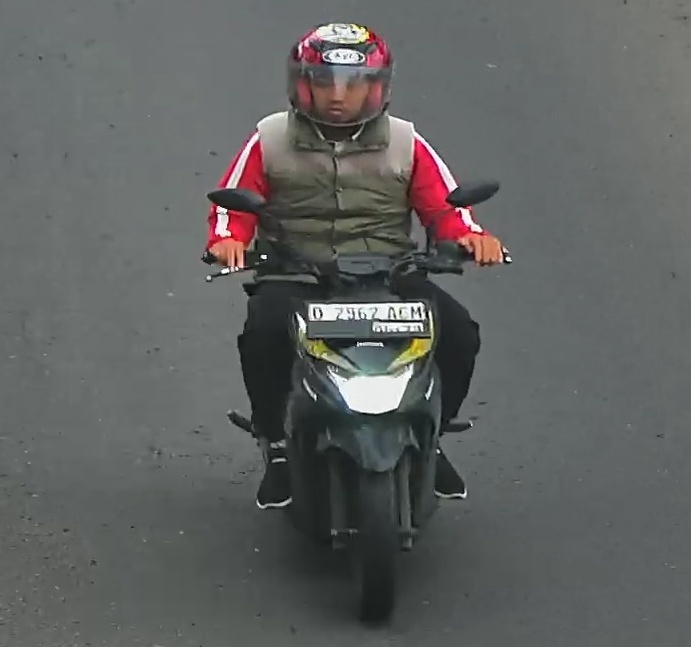
person-with-helmet: 1
person-without-helmet: 0